William of Littlington

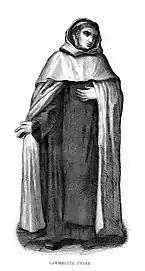
A Carmelite friar

William was, according to Leland, a native of Lindsey; according to Bale, of Littlington in Cambridgeshire. Richard Copsey, however, thinks his surname may have derived from Lyddington. He probably joined the Order of Carmelites in Stamford, which is close to Lyddington. He had taken the degree of Doctor of Theology at Oxford by 1301. On the death of Henry de Hanna, in 1300, he succeeded him as provincial of the order; and in 1303 when Gerard of Bologna arranged the separation of the Irish and Scottish Carmelite houses into a separate province from England at the Council of Narbonne in 1303, he opposed it. He was deposed and excommunicated, and subjected to a four years' penance to 'fast and study the holy scriptures', which time he spent in teaching at Paris. In 1309 he was made provincial of the Holy Land and Cyprus at the Council of Genoa. He died at the Stamford friary in about 1310 or 1312 and was buried there.